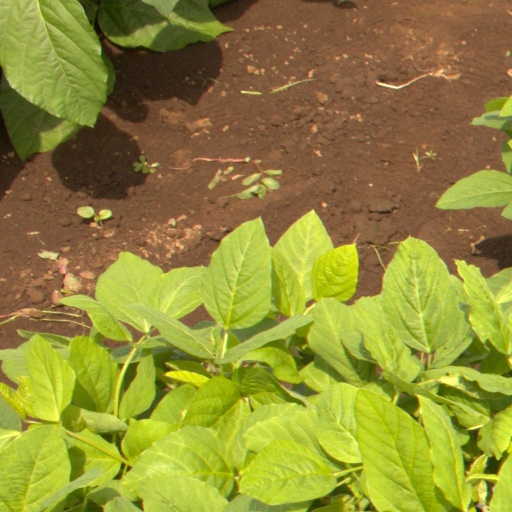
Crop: soybean